Howard Talbot

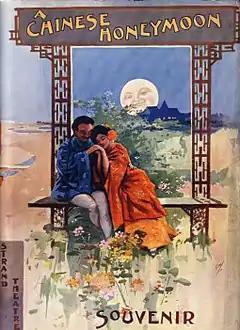
2nd Anniversary Souvenir of "A Chinese Honeymoon"

Talbot's first full professionally produced comic opera was "Wapping Old Stairs" in 1894. The success of this production in King's Lynn led to a transfer of the show to the Vaudeville Theatre in London. Despite a strong London cast including Jessie Bond, Courtice Pounds and Richard Temple from the D'Oyly Carte Opera Company, the show was not well received in the West End and closed after one month. A follow-up work, the burlesque "All My Eye-van-hoe", was also a flop, and Talbot was forced to sue the producers for monies owed to him for this work.